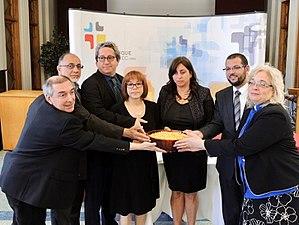
Les religions s’unissent contre la famine
Le Centre culturel islamique de Québec est un organisme ayant pour but de « répondre au besoin spirituel, social et économique de la communauté musulmane » de la ville de Québec, au Canada. Son lieu de culte principal est la grande mosquée de Québec, bâtie dans le complexe culturel.